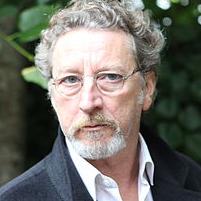
Age: 57